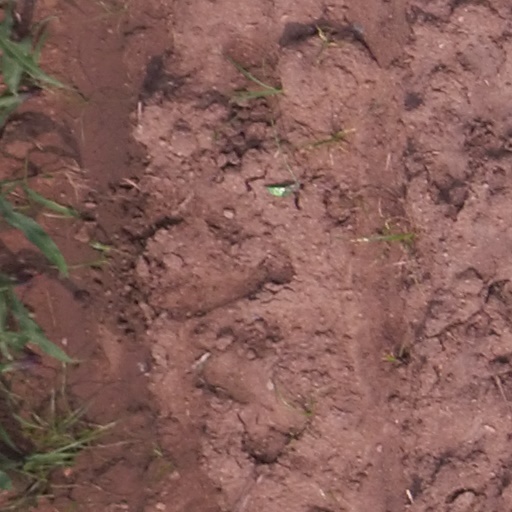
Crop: maize; corn